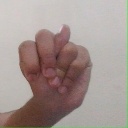
अक्षर: न